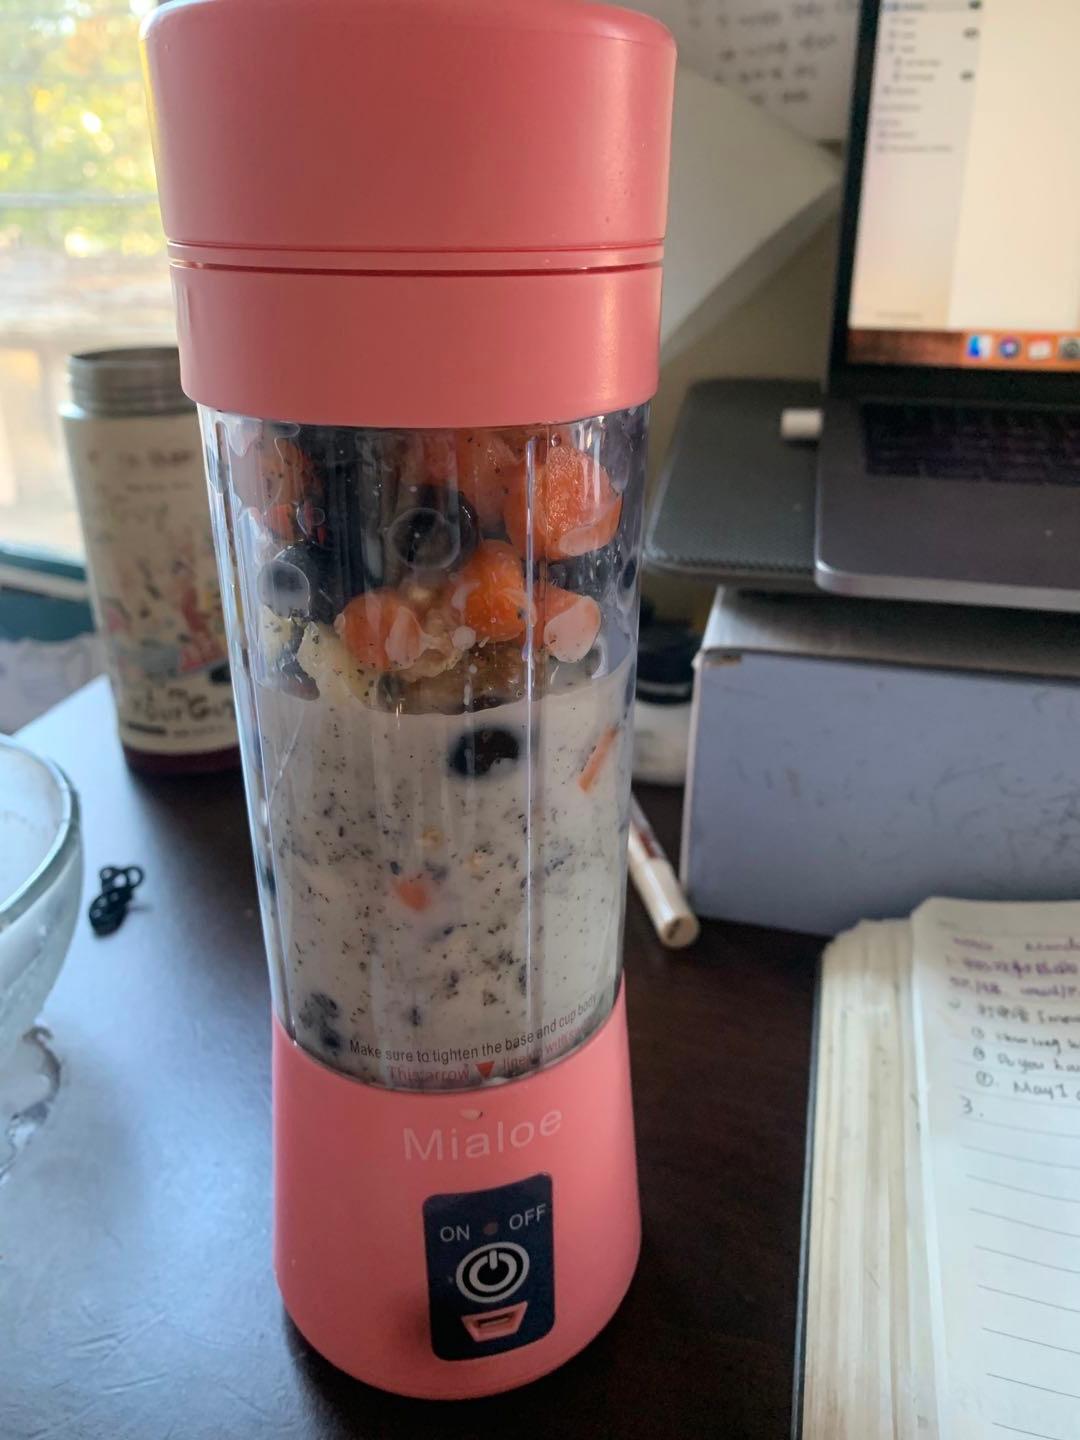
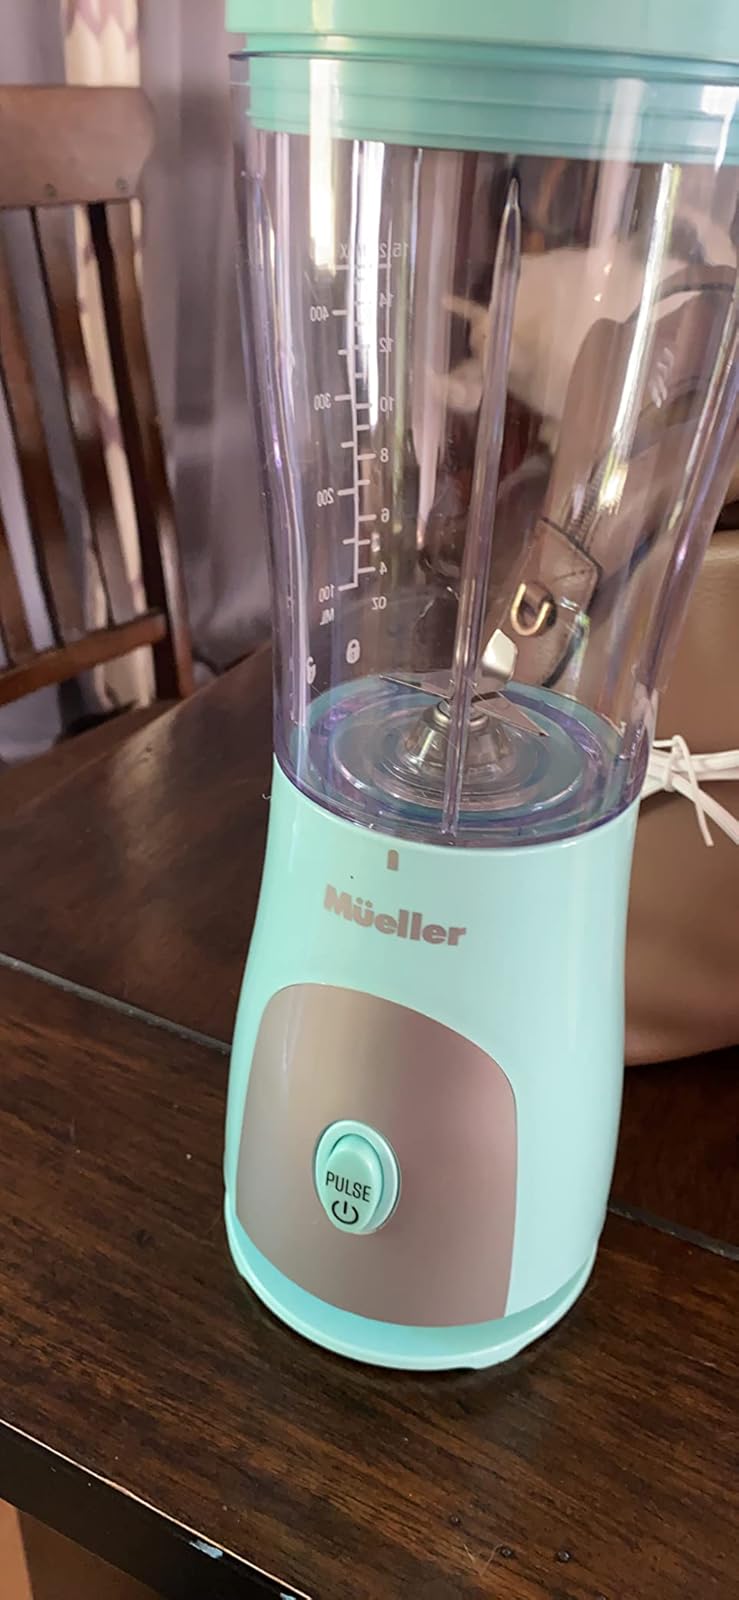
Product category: items_blender
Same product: no